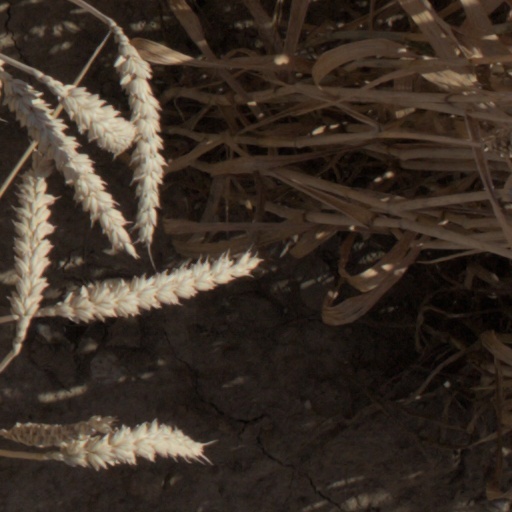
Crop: wheat